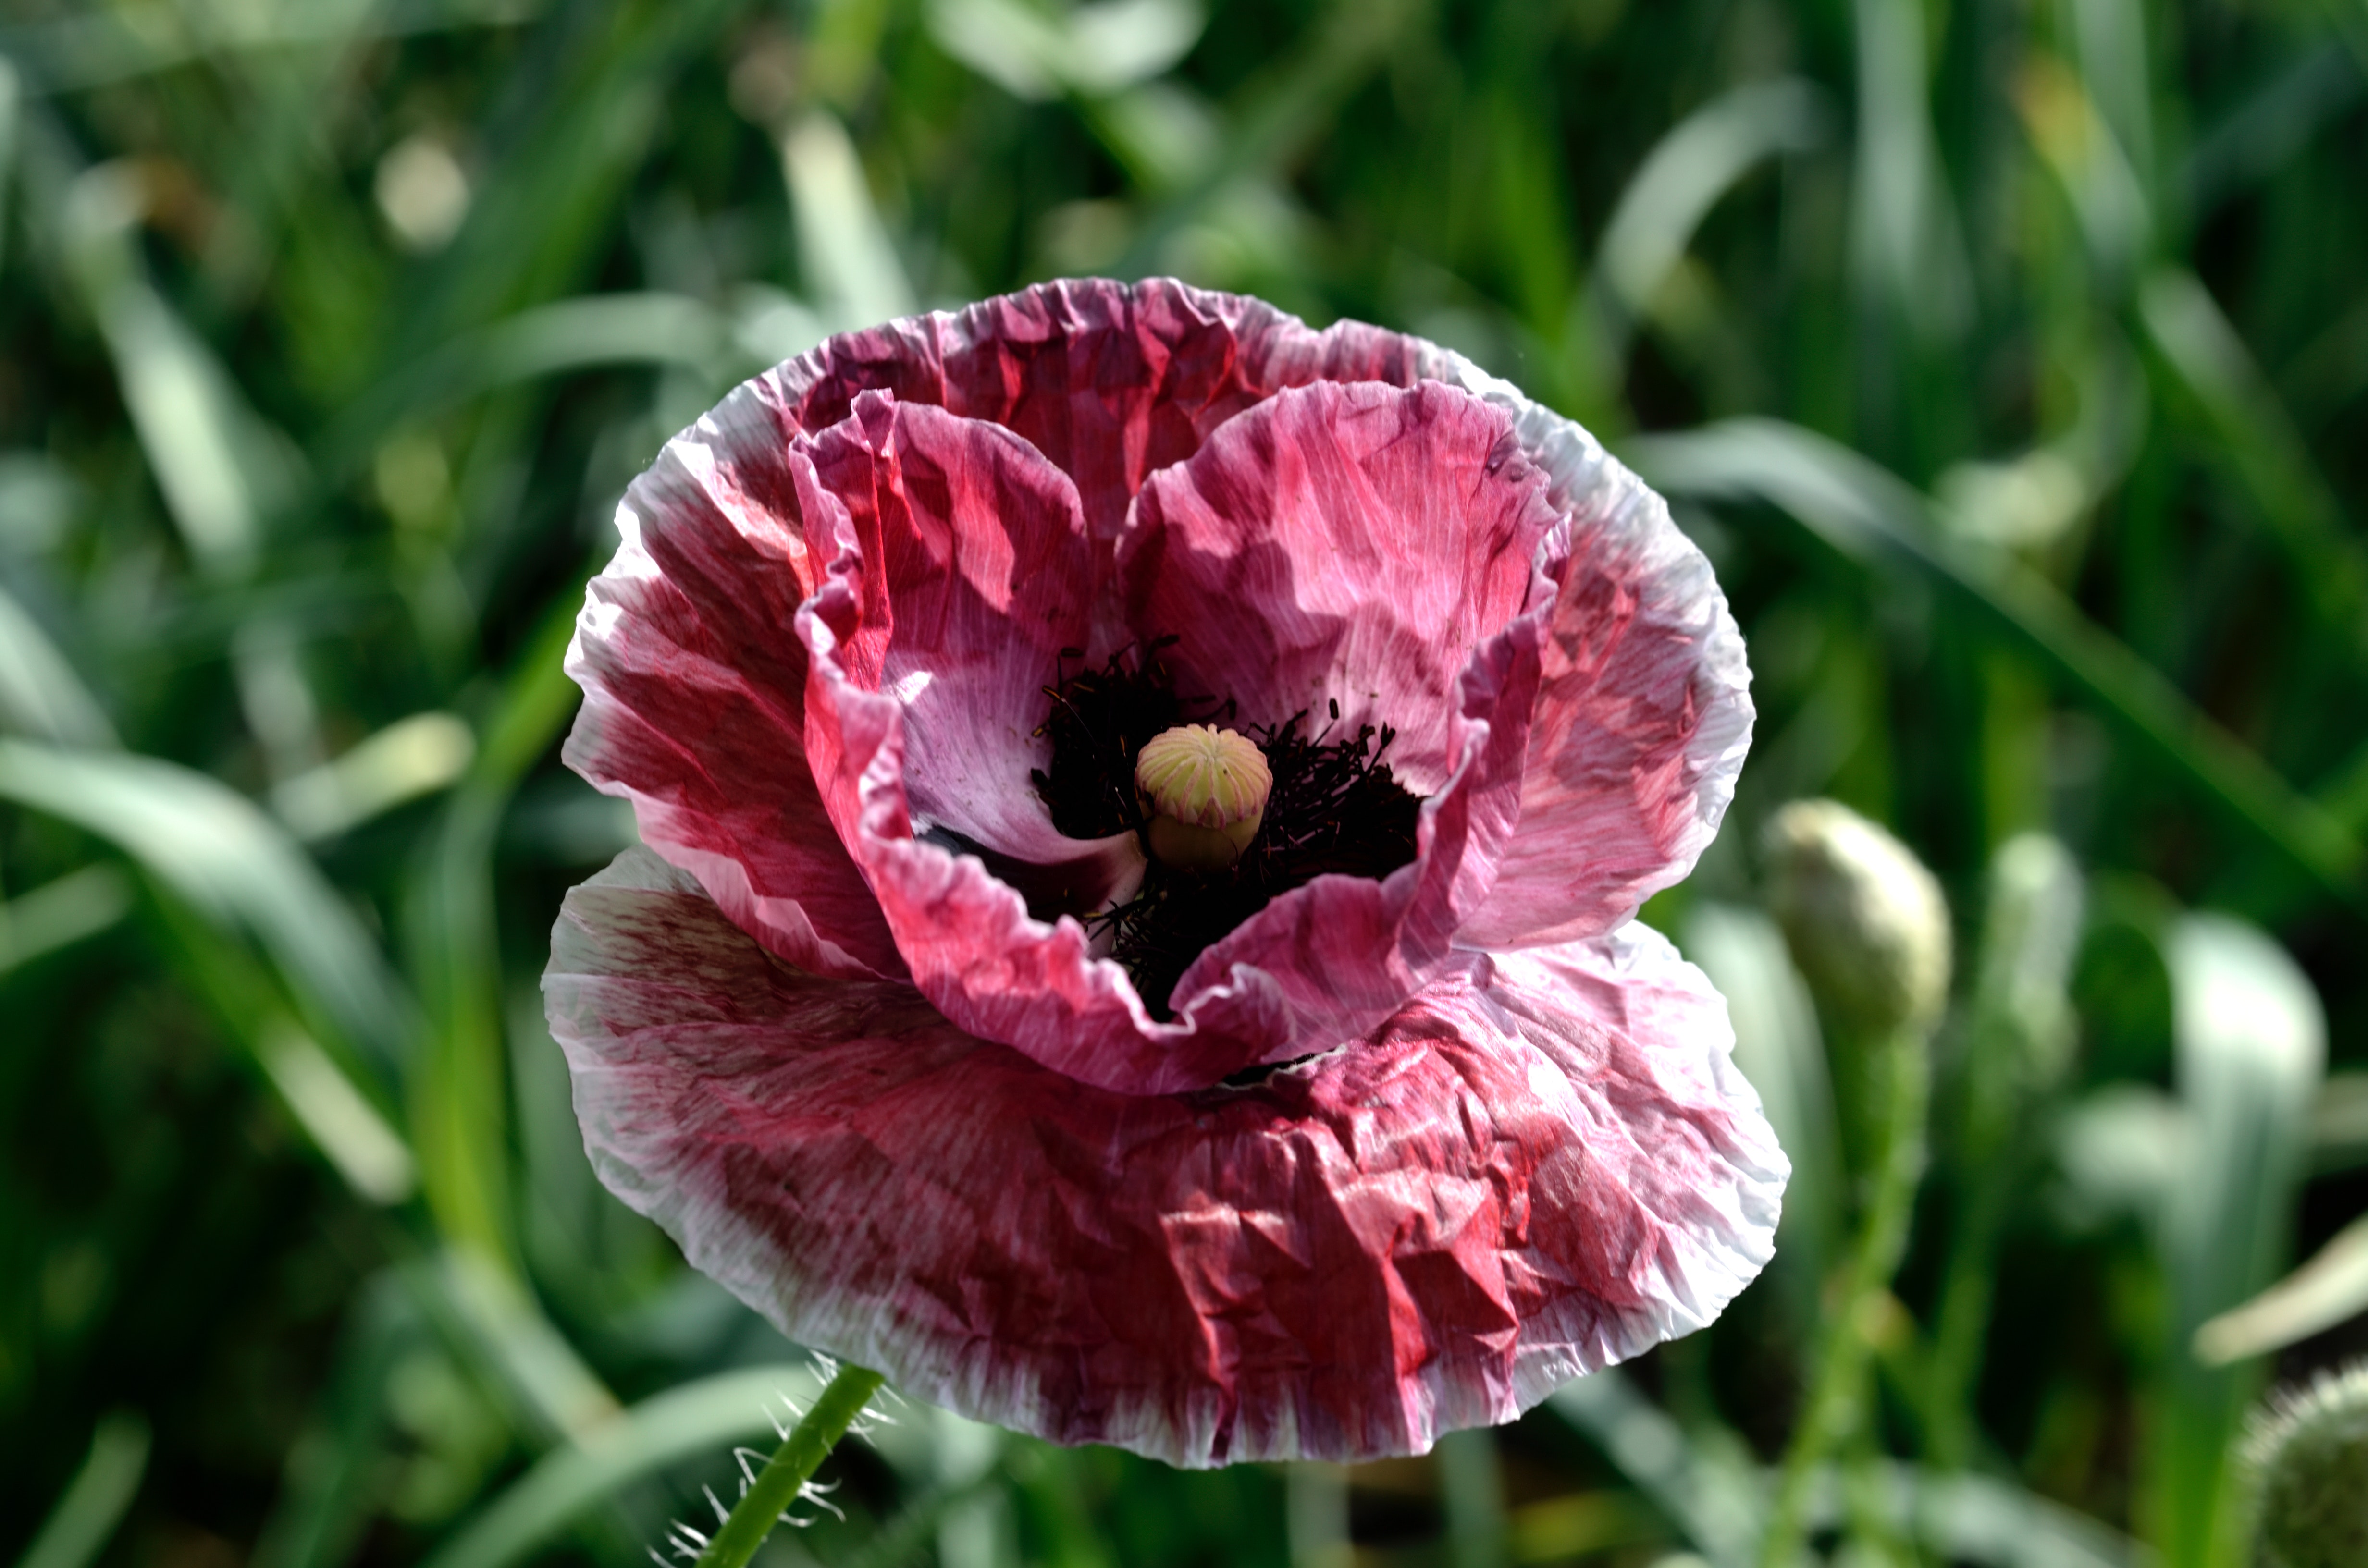
flower, flowering plant, oriental poppy, petal, plant, pink, poppy family, poppy, corn poppy, wildflower, annual plant, coquelicot, pink family, hollyhocks, perennial plant